Caliente Hipódromo

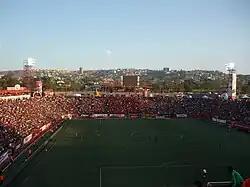
Estadio Caliente pictured in 2012

The resort is currently owned by millionaire politician Jorge Hank who gave the Agua Caliente Casino and Resort its current name "Hipódromo de Agua Caliente", or Caliente Hipódromo.